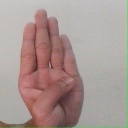
अक्षर: ब